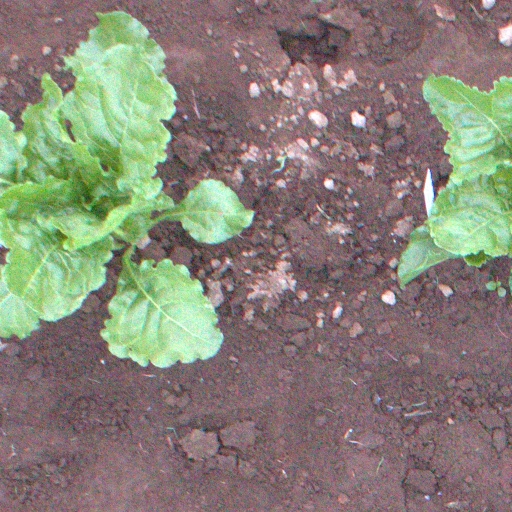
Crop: sugar beet